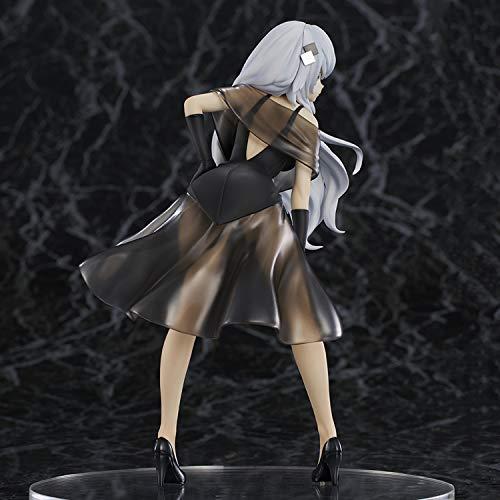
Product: Union Creative Hyperdimension Neptunia: Black Heart (Dress Version) PVC Figure, Multicolor
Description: A Union Creative import.
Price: $153.28
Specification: ProductDimensions:4x4x8.8inches|ItemWeight:1.52pounds|ShippingWeight:1.28pounds(Viewshippingratesandpolicies)|ASIN:B07K7V51SW|Itemmodelnumber:-|Manufacturerrecommendedage:15yearsandup